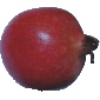
Label: Pomegranate 1